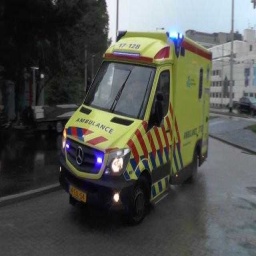
Label: ambulance